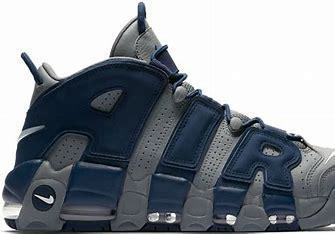
Brand: Nike
Model: Air More Uptempo